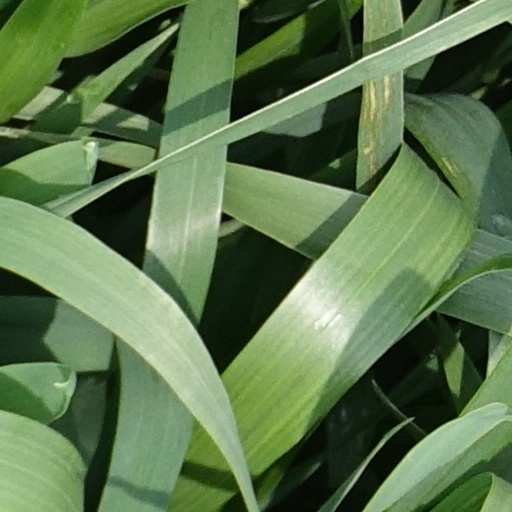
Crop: wheat